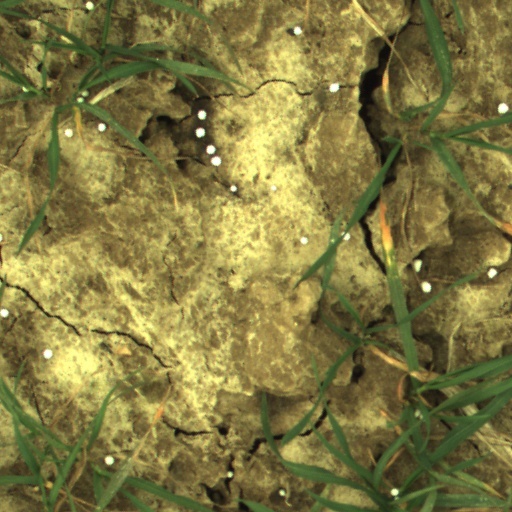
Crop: wheat